Joseph Patrick Tumulty

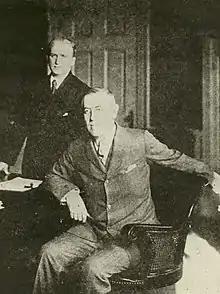
Tumulty and Woodrow Wilson in 1918

In August–September 1948, Tumulty was one of many prominent lawyers who advised Alger Hiss on whether to file a defamation suit against Whittaker Chambers after Chambers stated on NBC Radio's "Meet the Press" that Hiss had been a Communist.